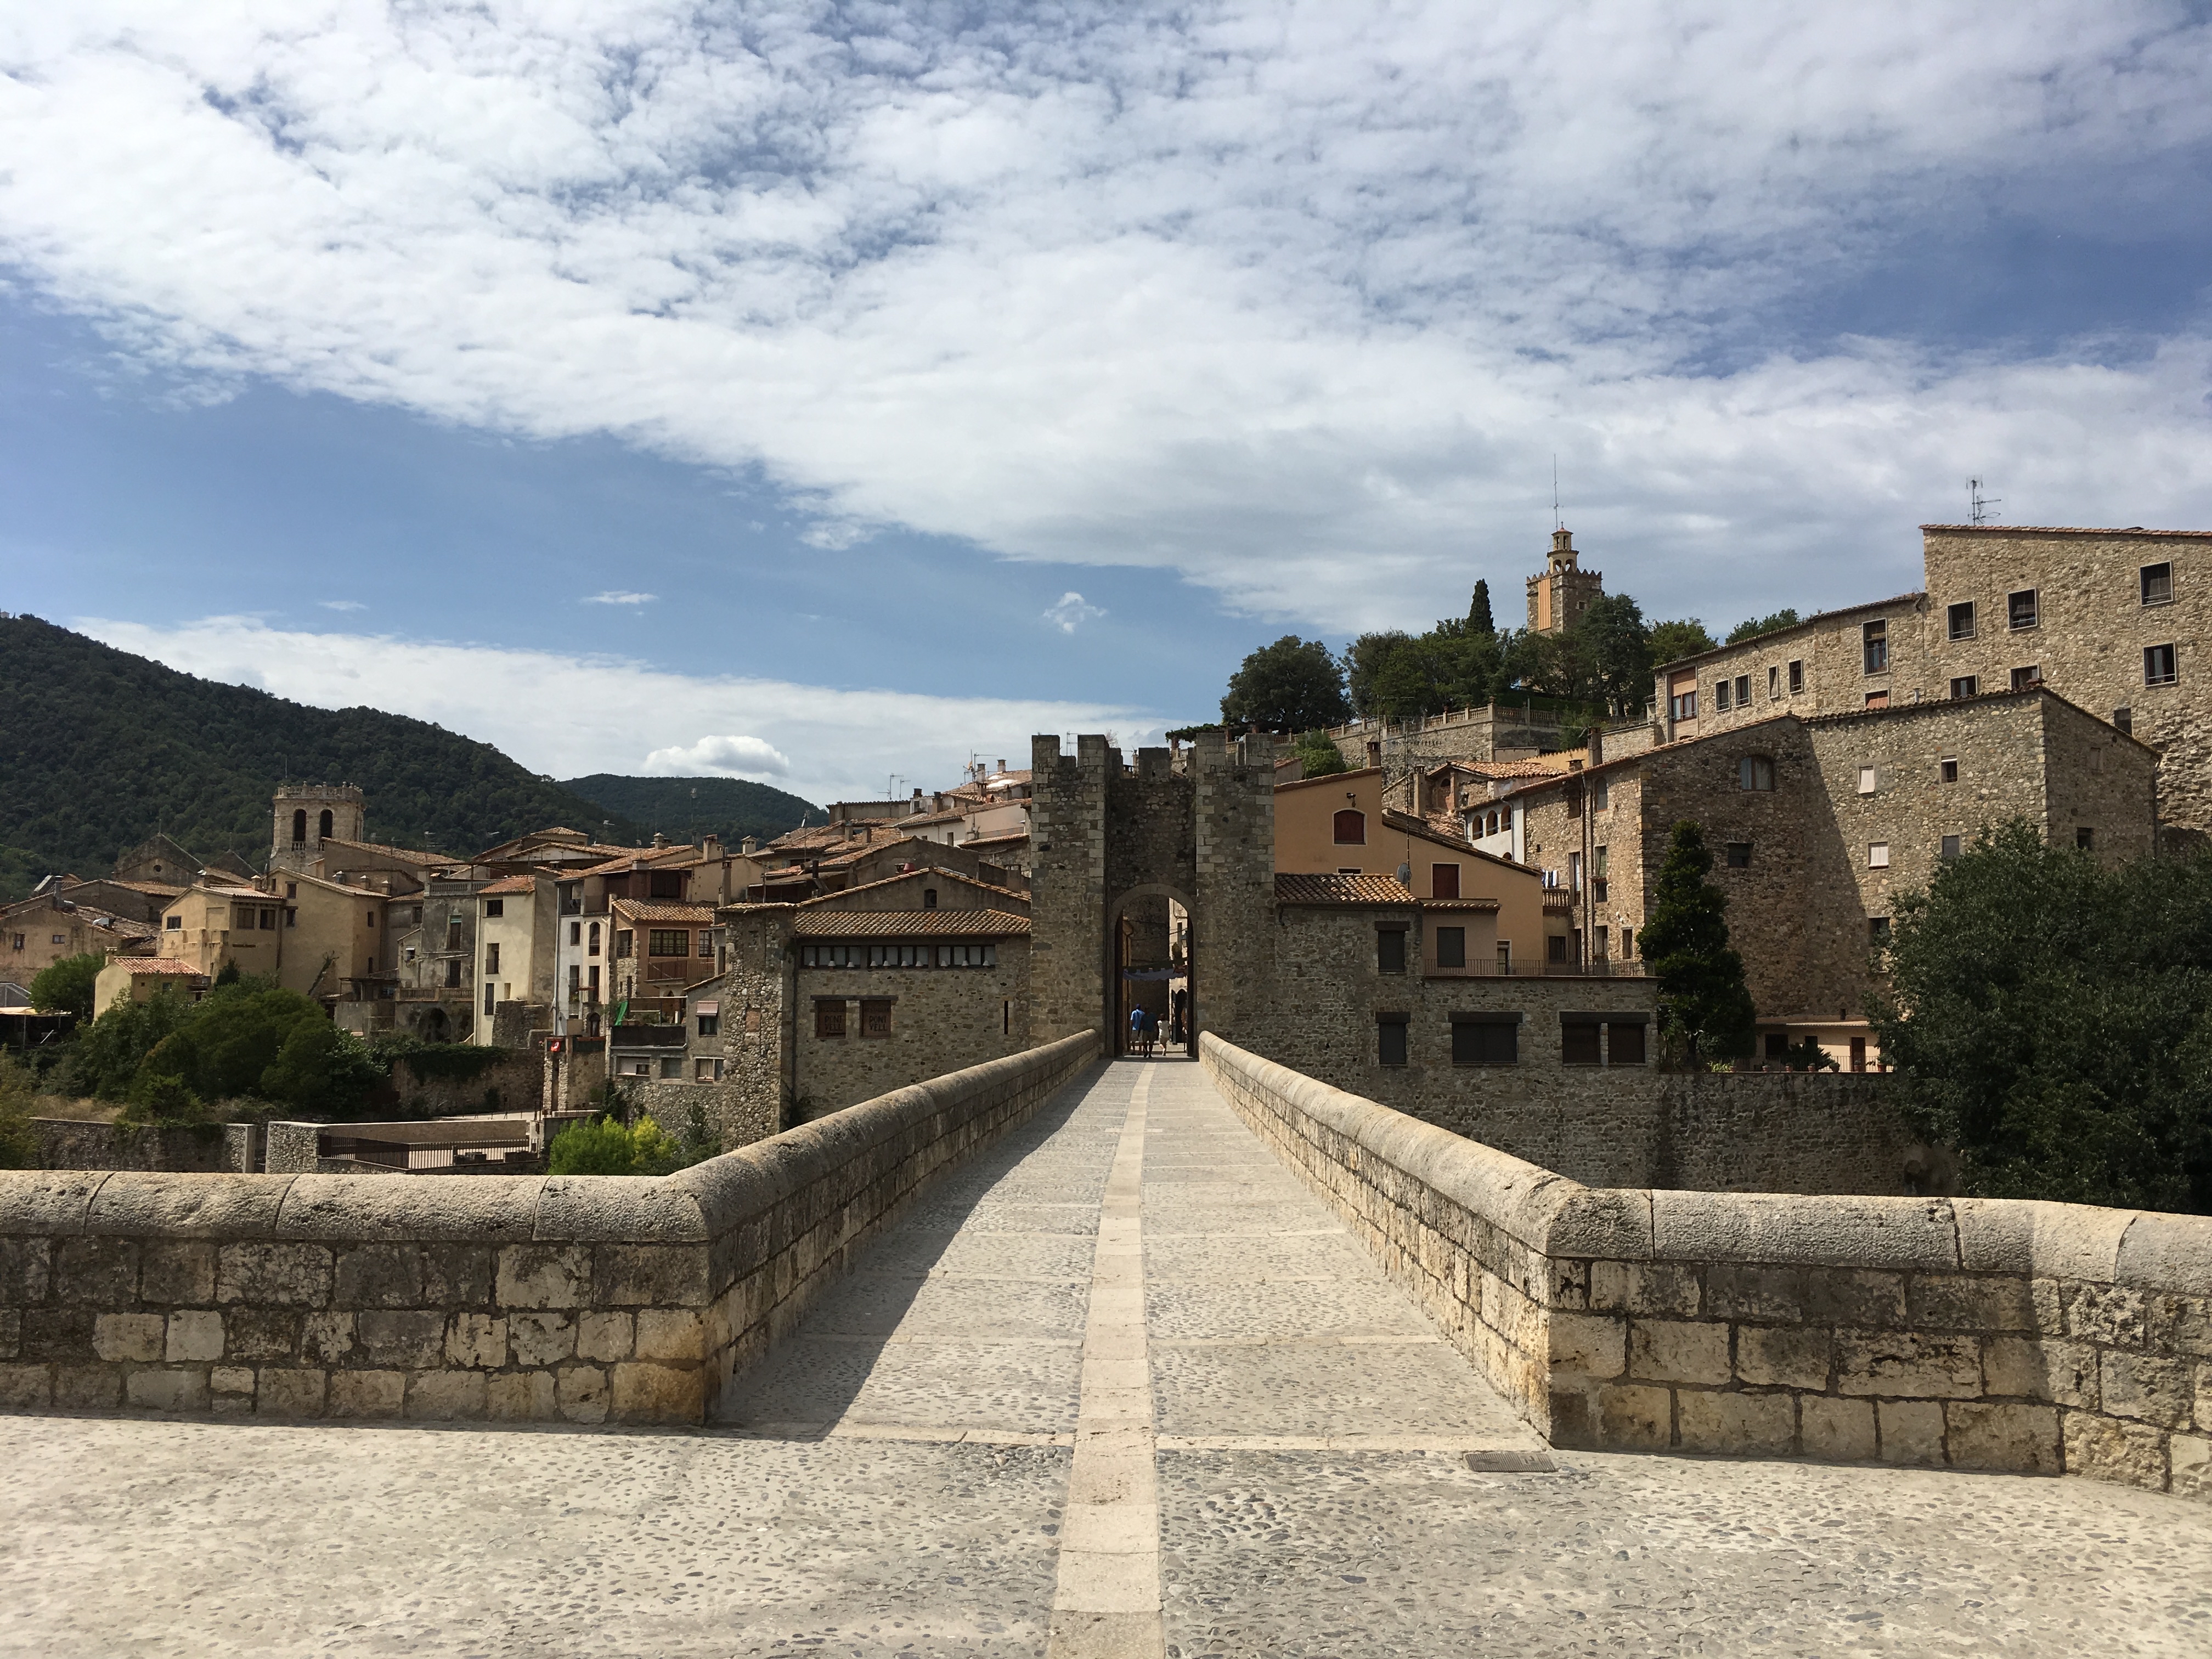
mediaeval, village, Besalu, bridge, girona, spain, cloud, sky, building, plant, road surface, tree, facade, city, archaeological site, landscape, cumulus, medieval architecture, ancient history, roof, house, history, window, castle, arch, stone wall, monument, historic site, tourism, road, horizon, street, stairs, ruins, symmetry, cobblestone, vacation, tourist attraction, unesco world heritage site, middle ages, ancient rome, town square, travel